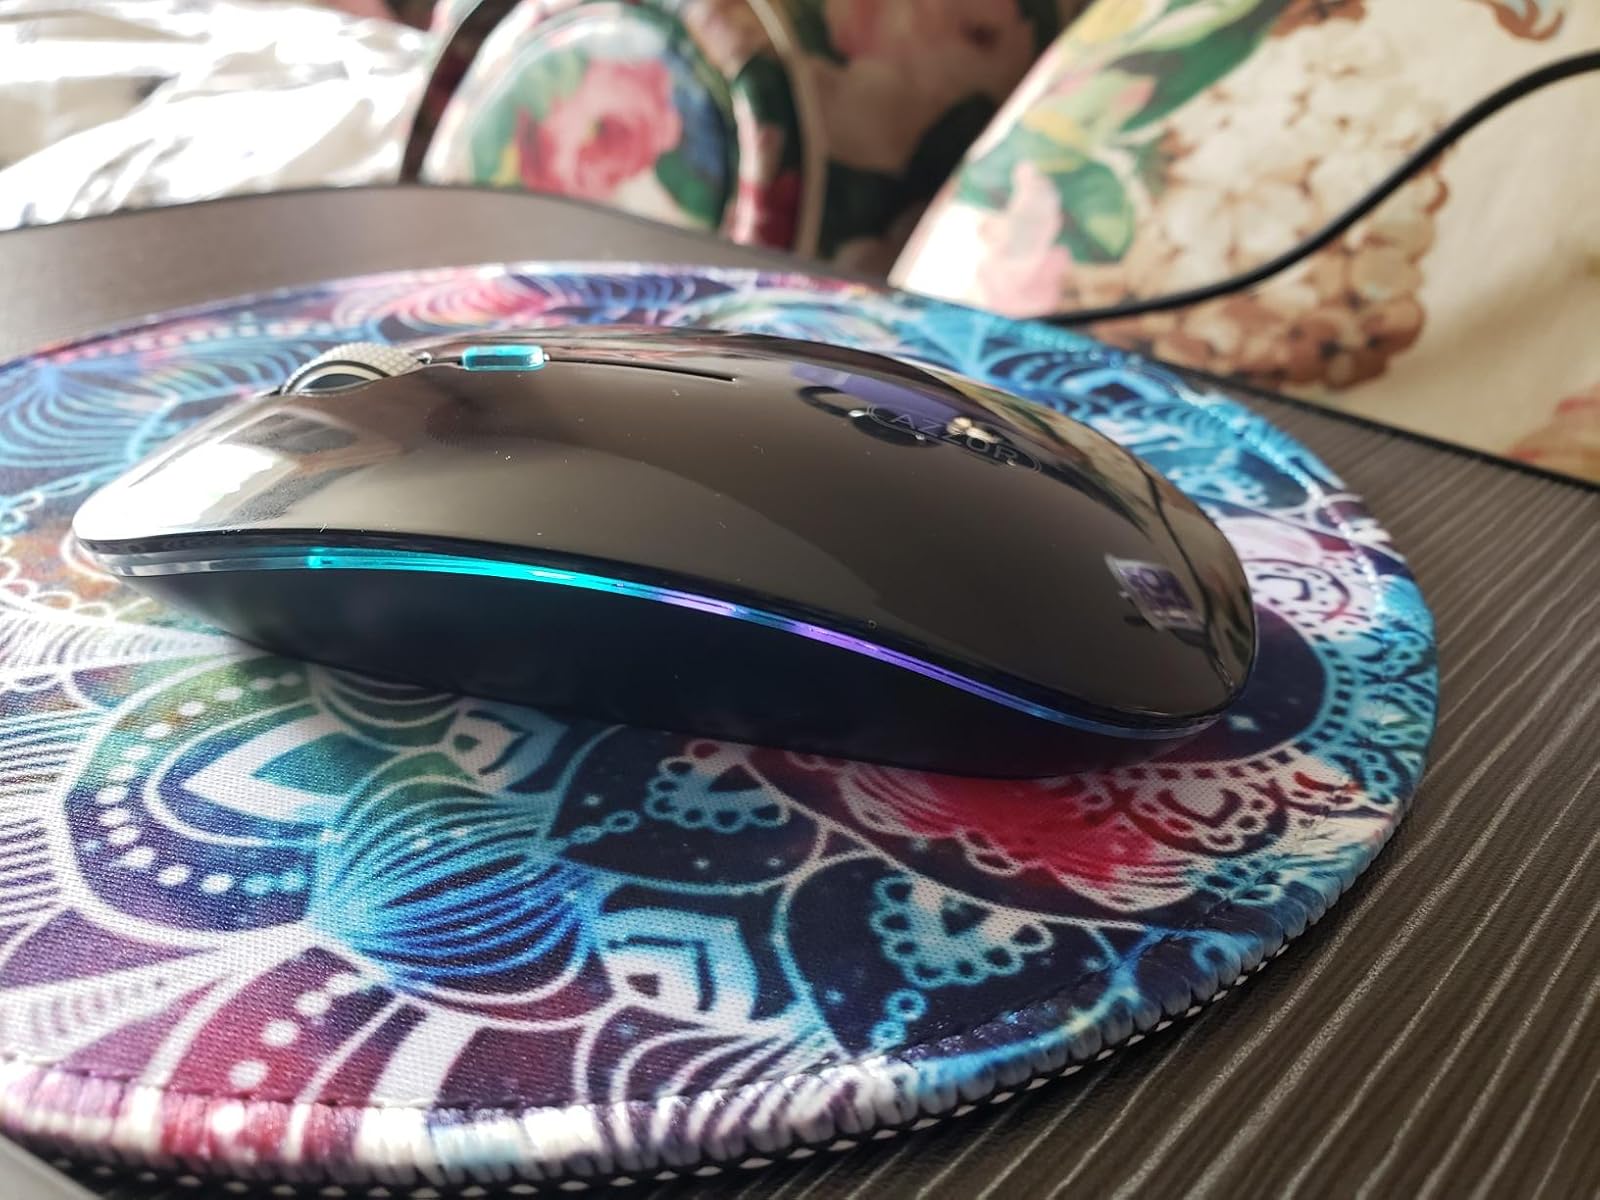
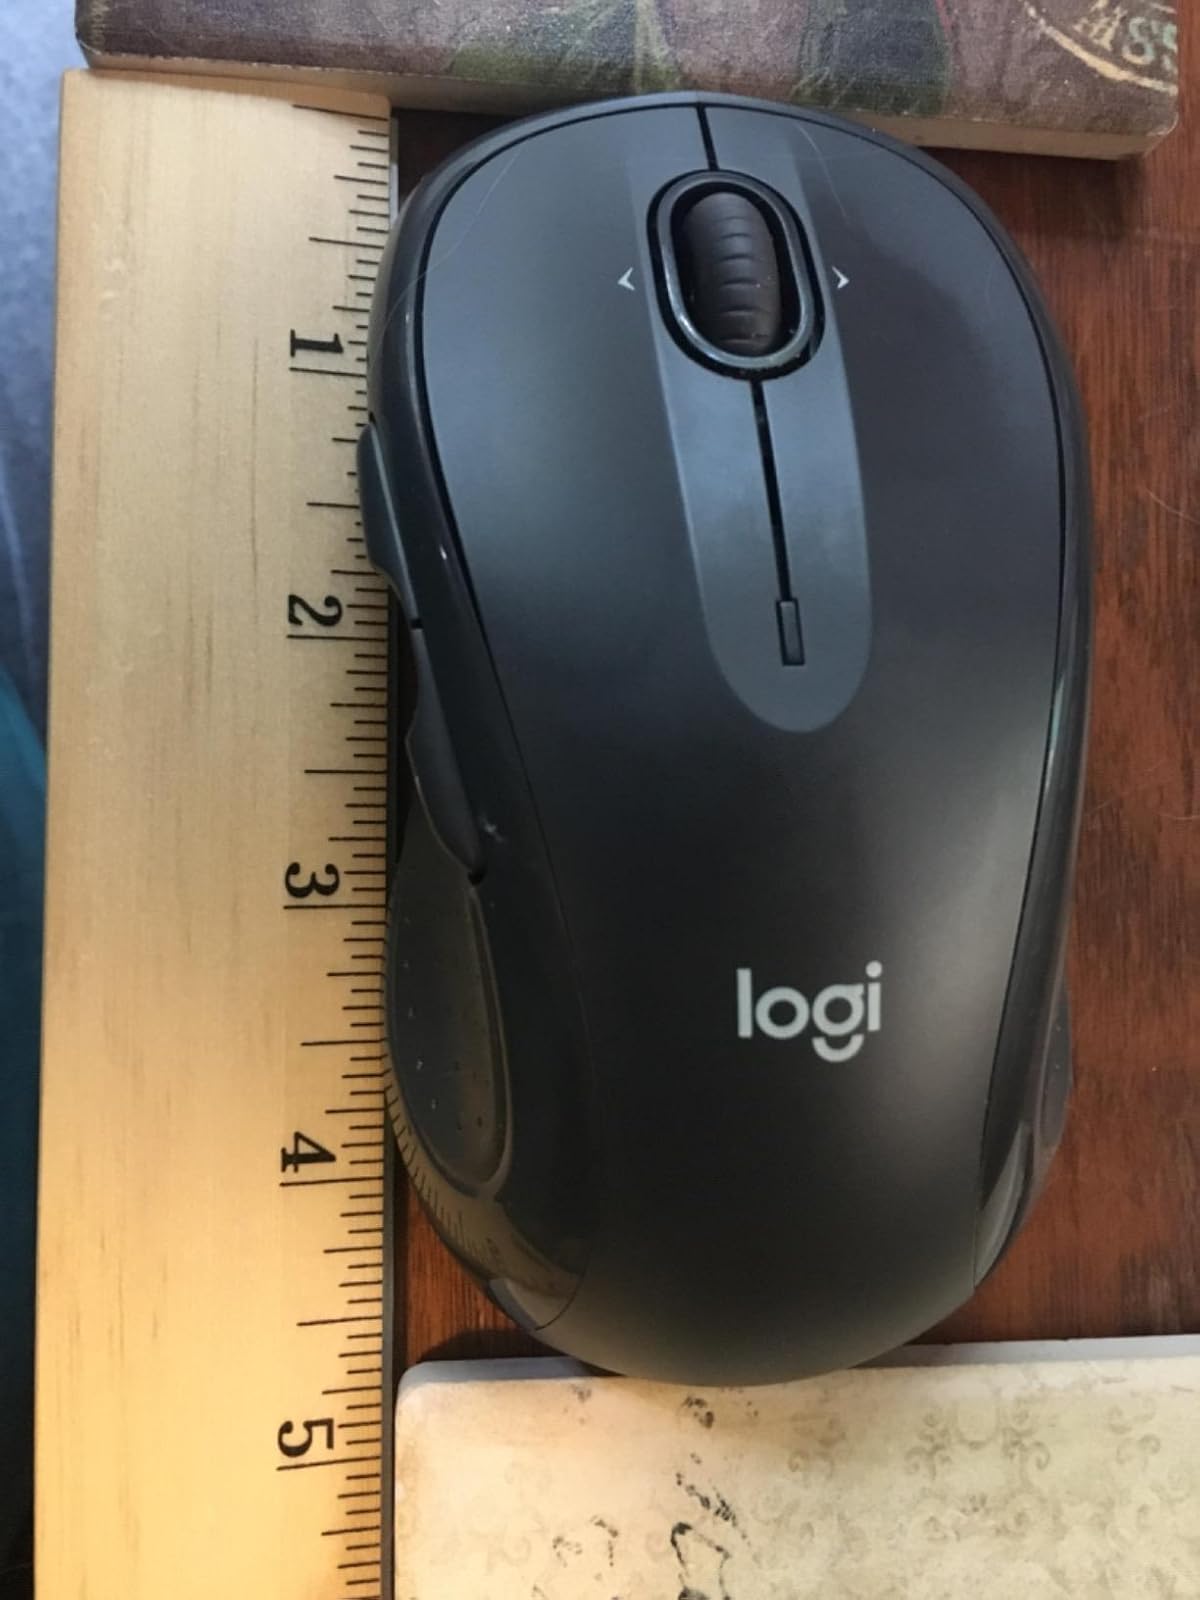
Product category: mouse
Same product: no